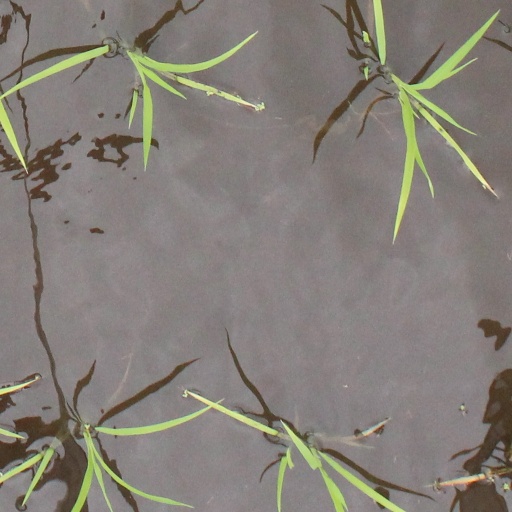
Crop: rice